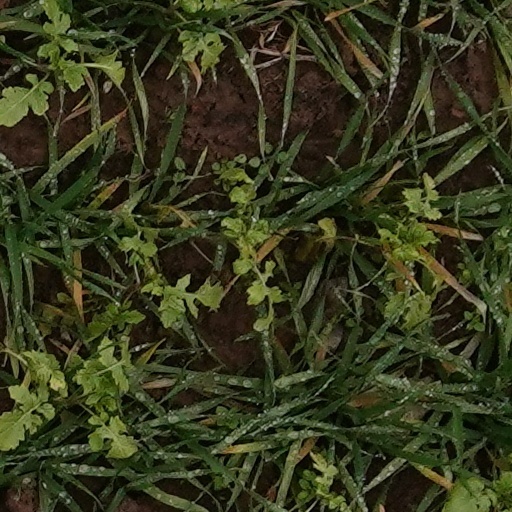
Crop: wheat